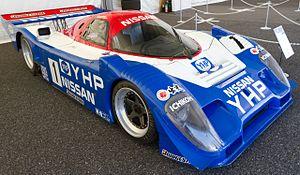
La Nissan R90C est une voiture de course du FIA Groupe C développée et construite par Lola Cars pour Nissan dans le but de participer au championnat du monde des voitures de sport et au championnat du Japon de sport-prototypes. Les voitures ayant comme base la R90C ont concouru jusqu'en 1993, avant que Nissan se retire des courses de voitures de sport pour ne revenir qu'en 1997. Elles ont remporté trois championnats du Japon de sport-prototypes et plusieurs courses d'endurance.
Le Championnat du Japon de sport-prototypes 1990 est la 8ᵉ saison du Championnat du Japon de sport-prototypes. Il s'est couru du 11 mars 1990 au 7 octobre 1990, comprenant six épreuves.